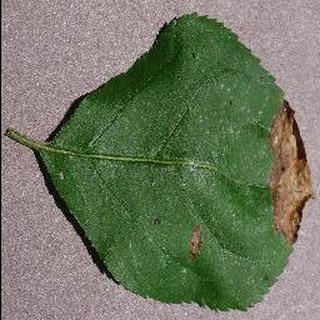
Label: apple_black_rot